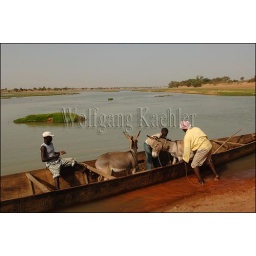
Mali, near djenne, bani river, donkeys being put into pirogue (Canoe) To cross river